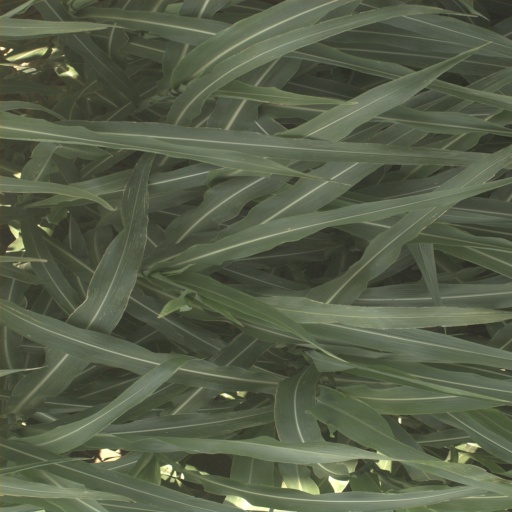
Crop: sorghum